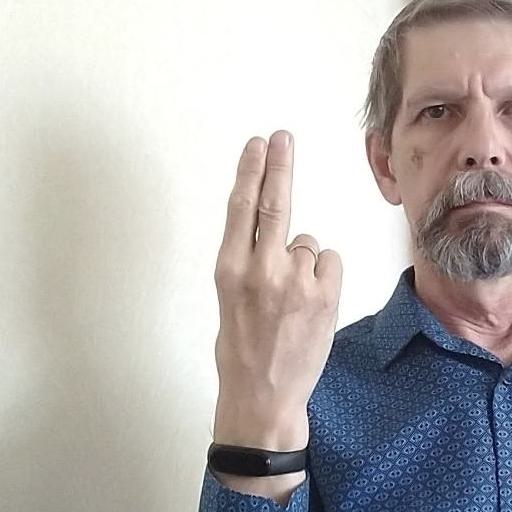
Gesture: two_up_inverted